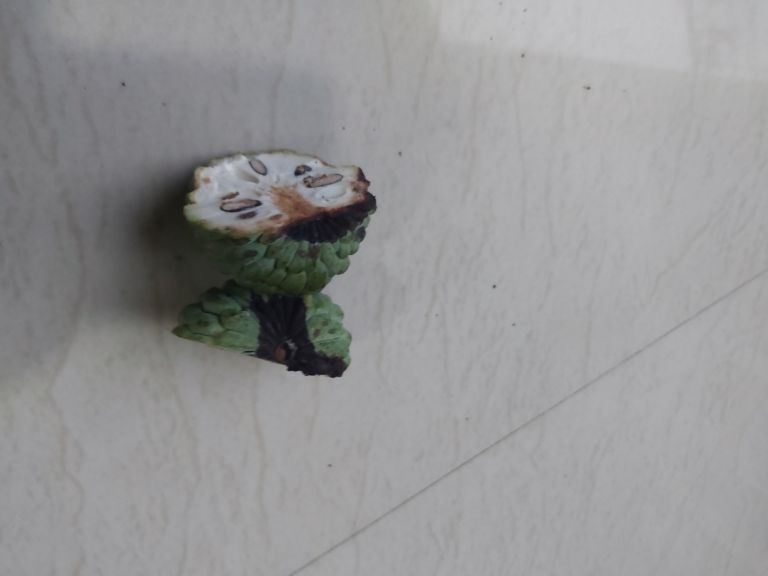
Disease label: Diplodia Rot